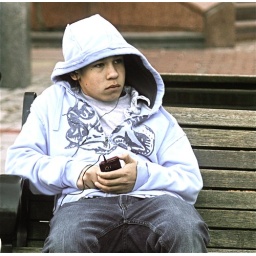
boston faneuil hall boy in blue hoodie